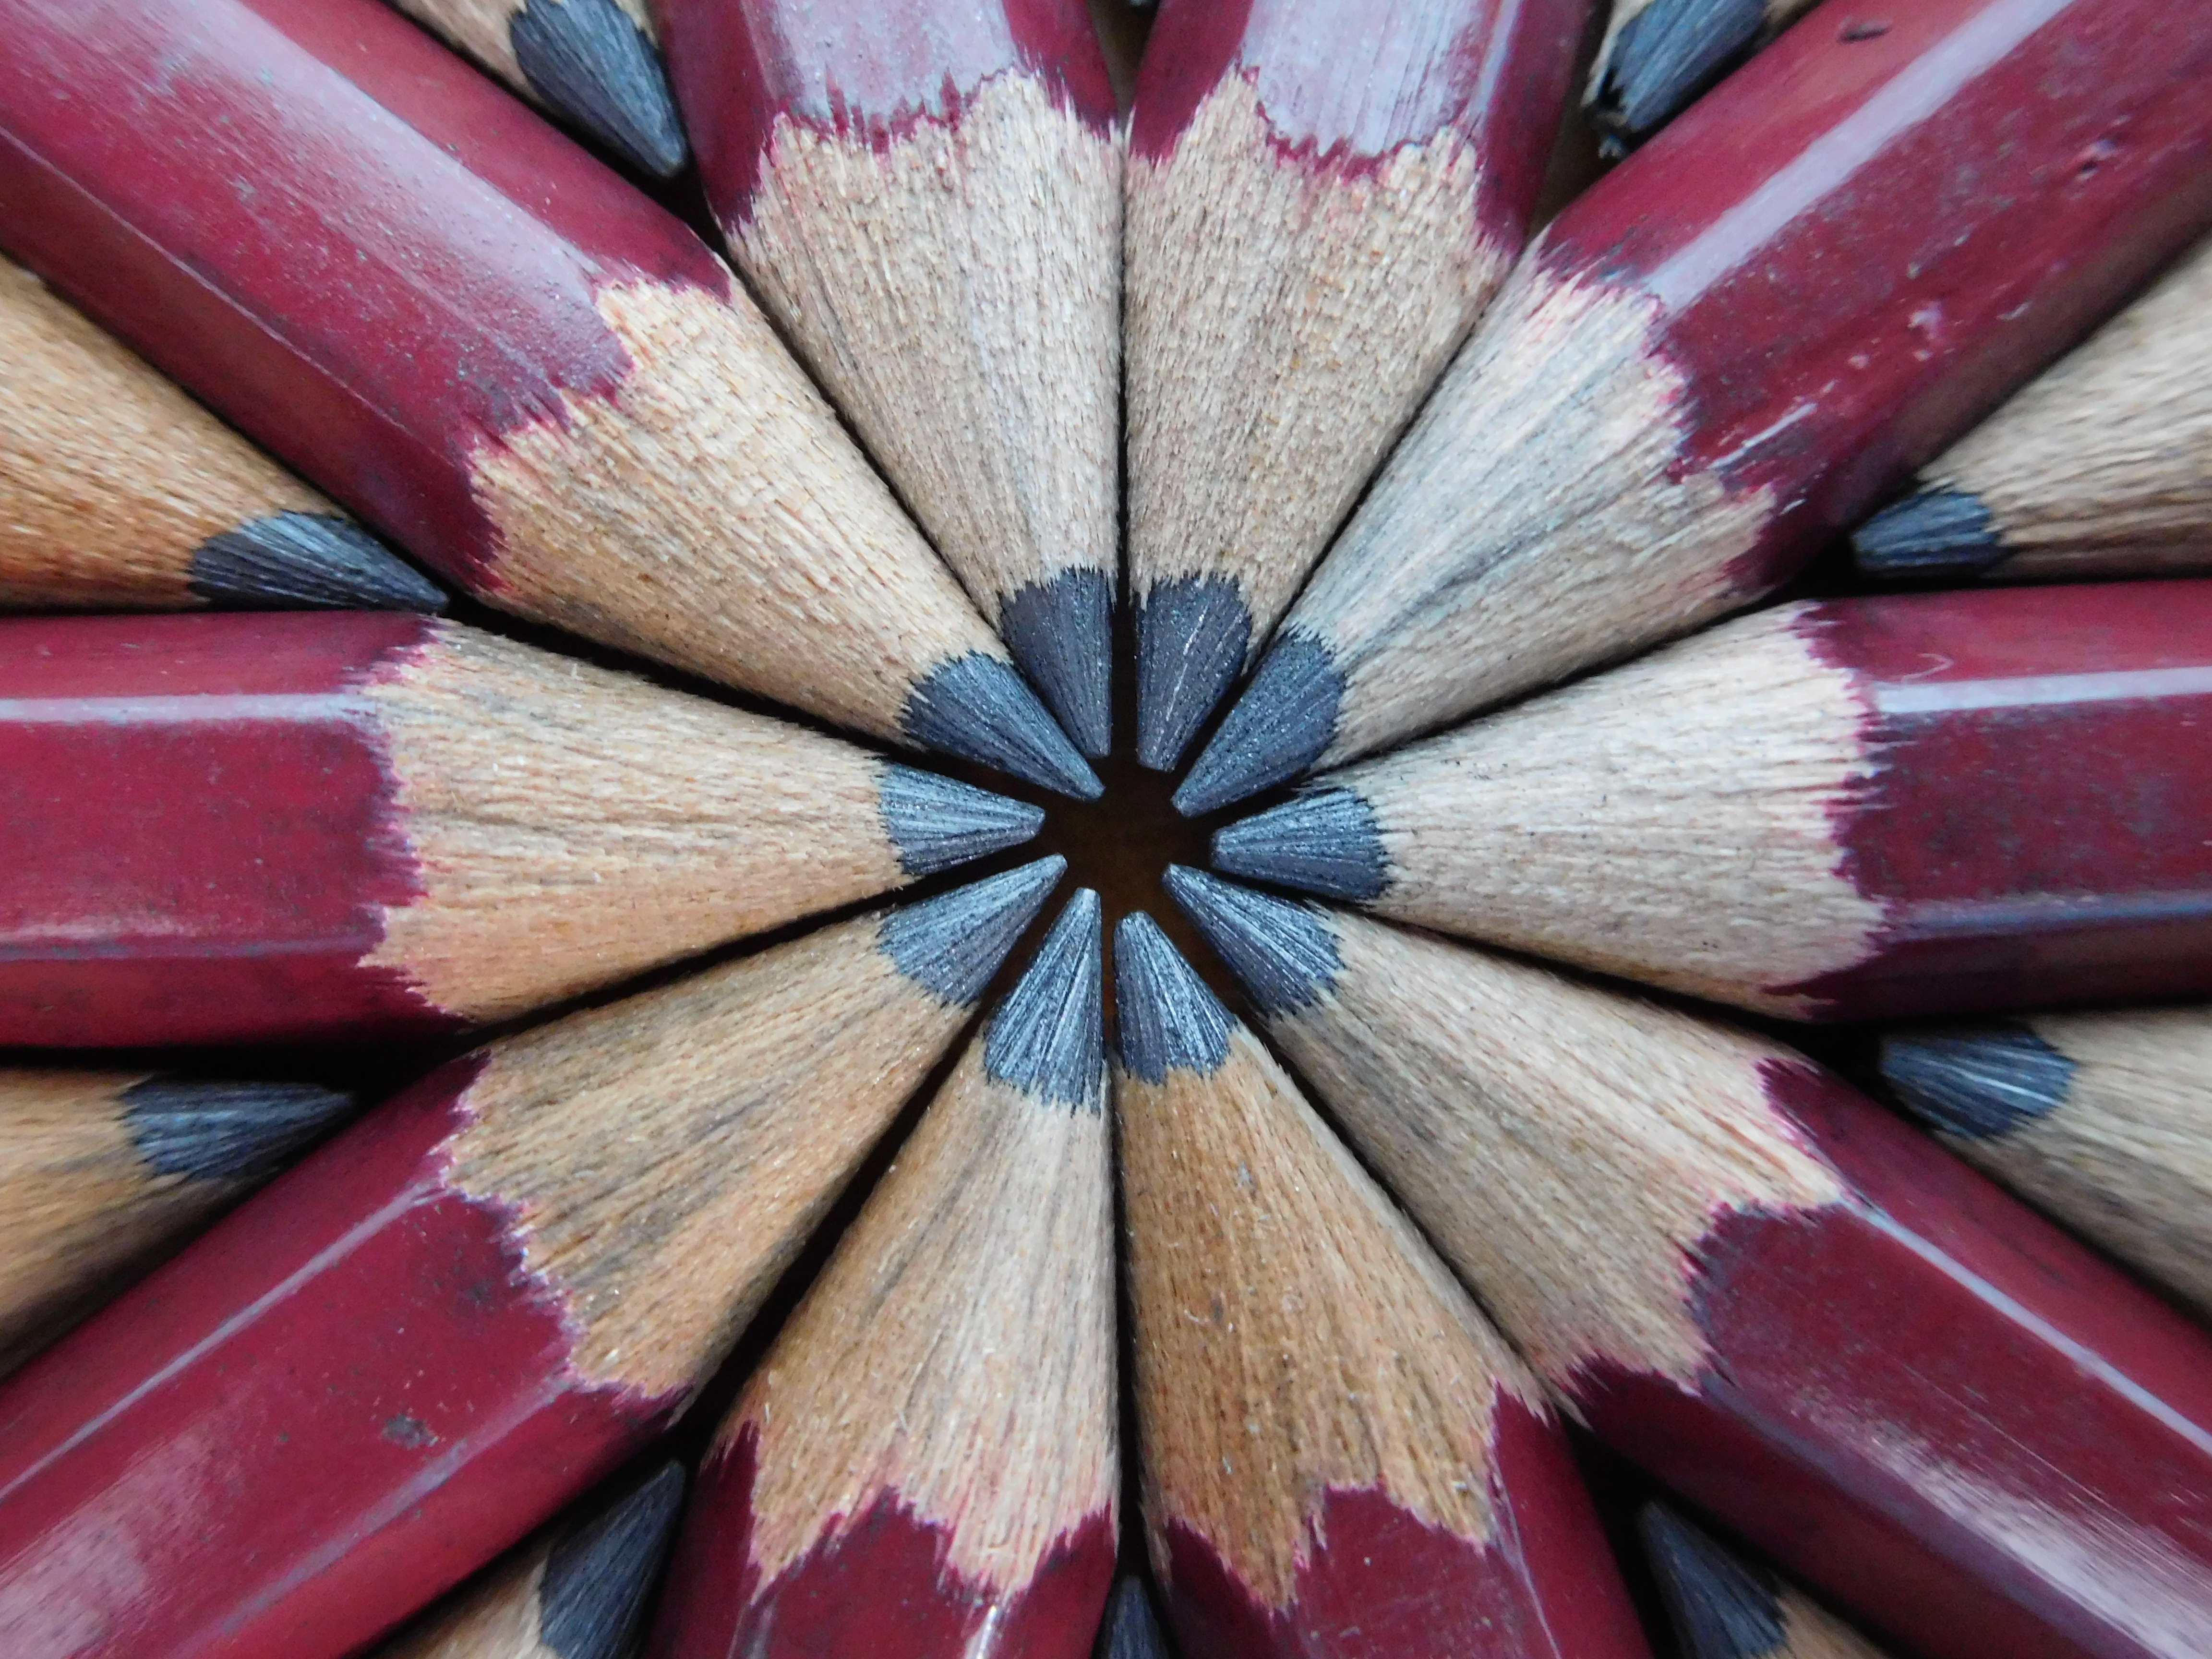
wood, leaf, flower, petal, red, color, material, close up, pencils, shape, macro photography, wooden pencils, one color pencils